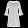
Label: Dress